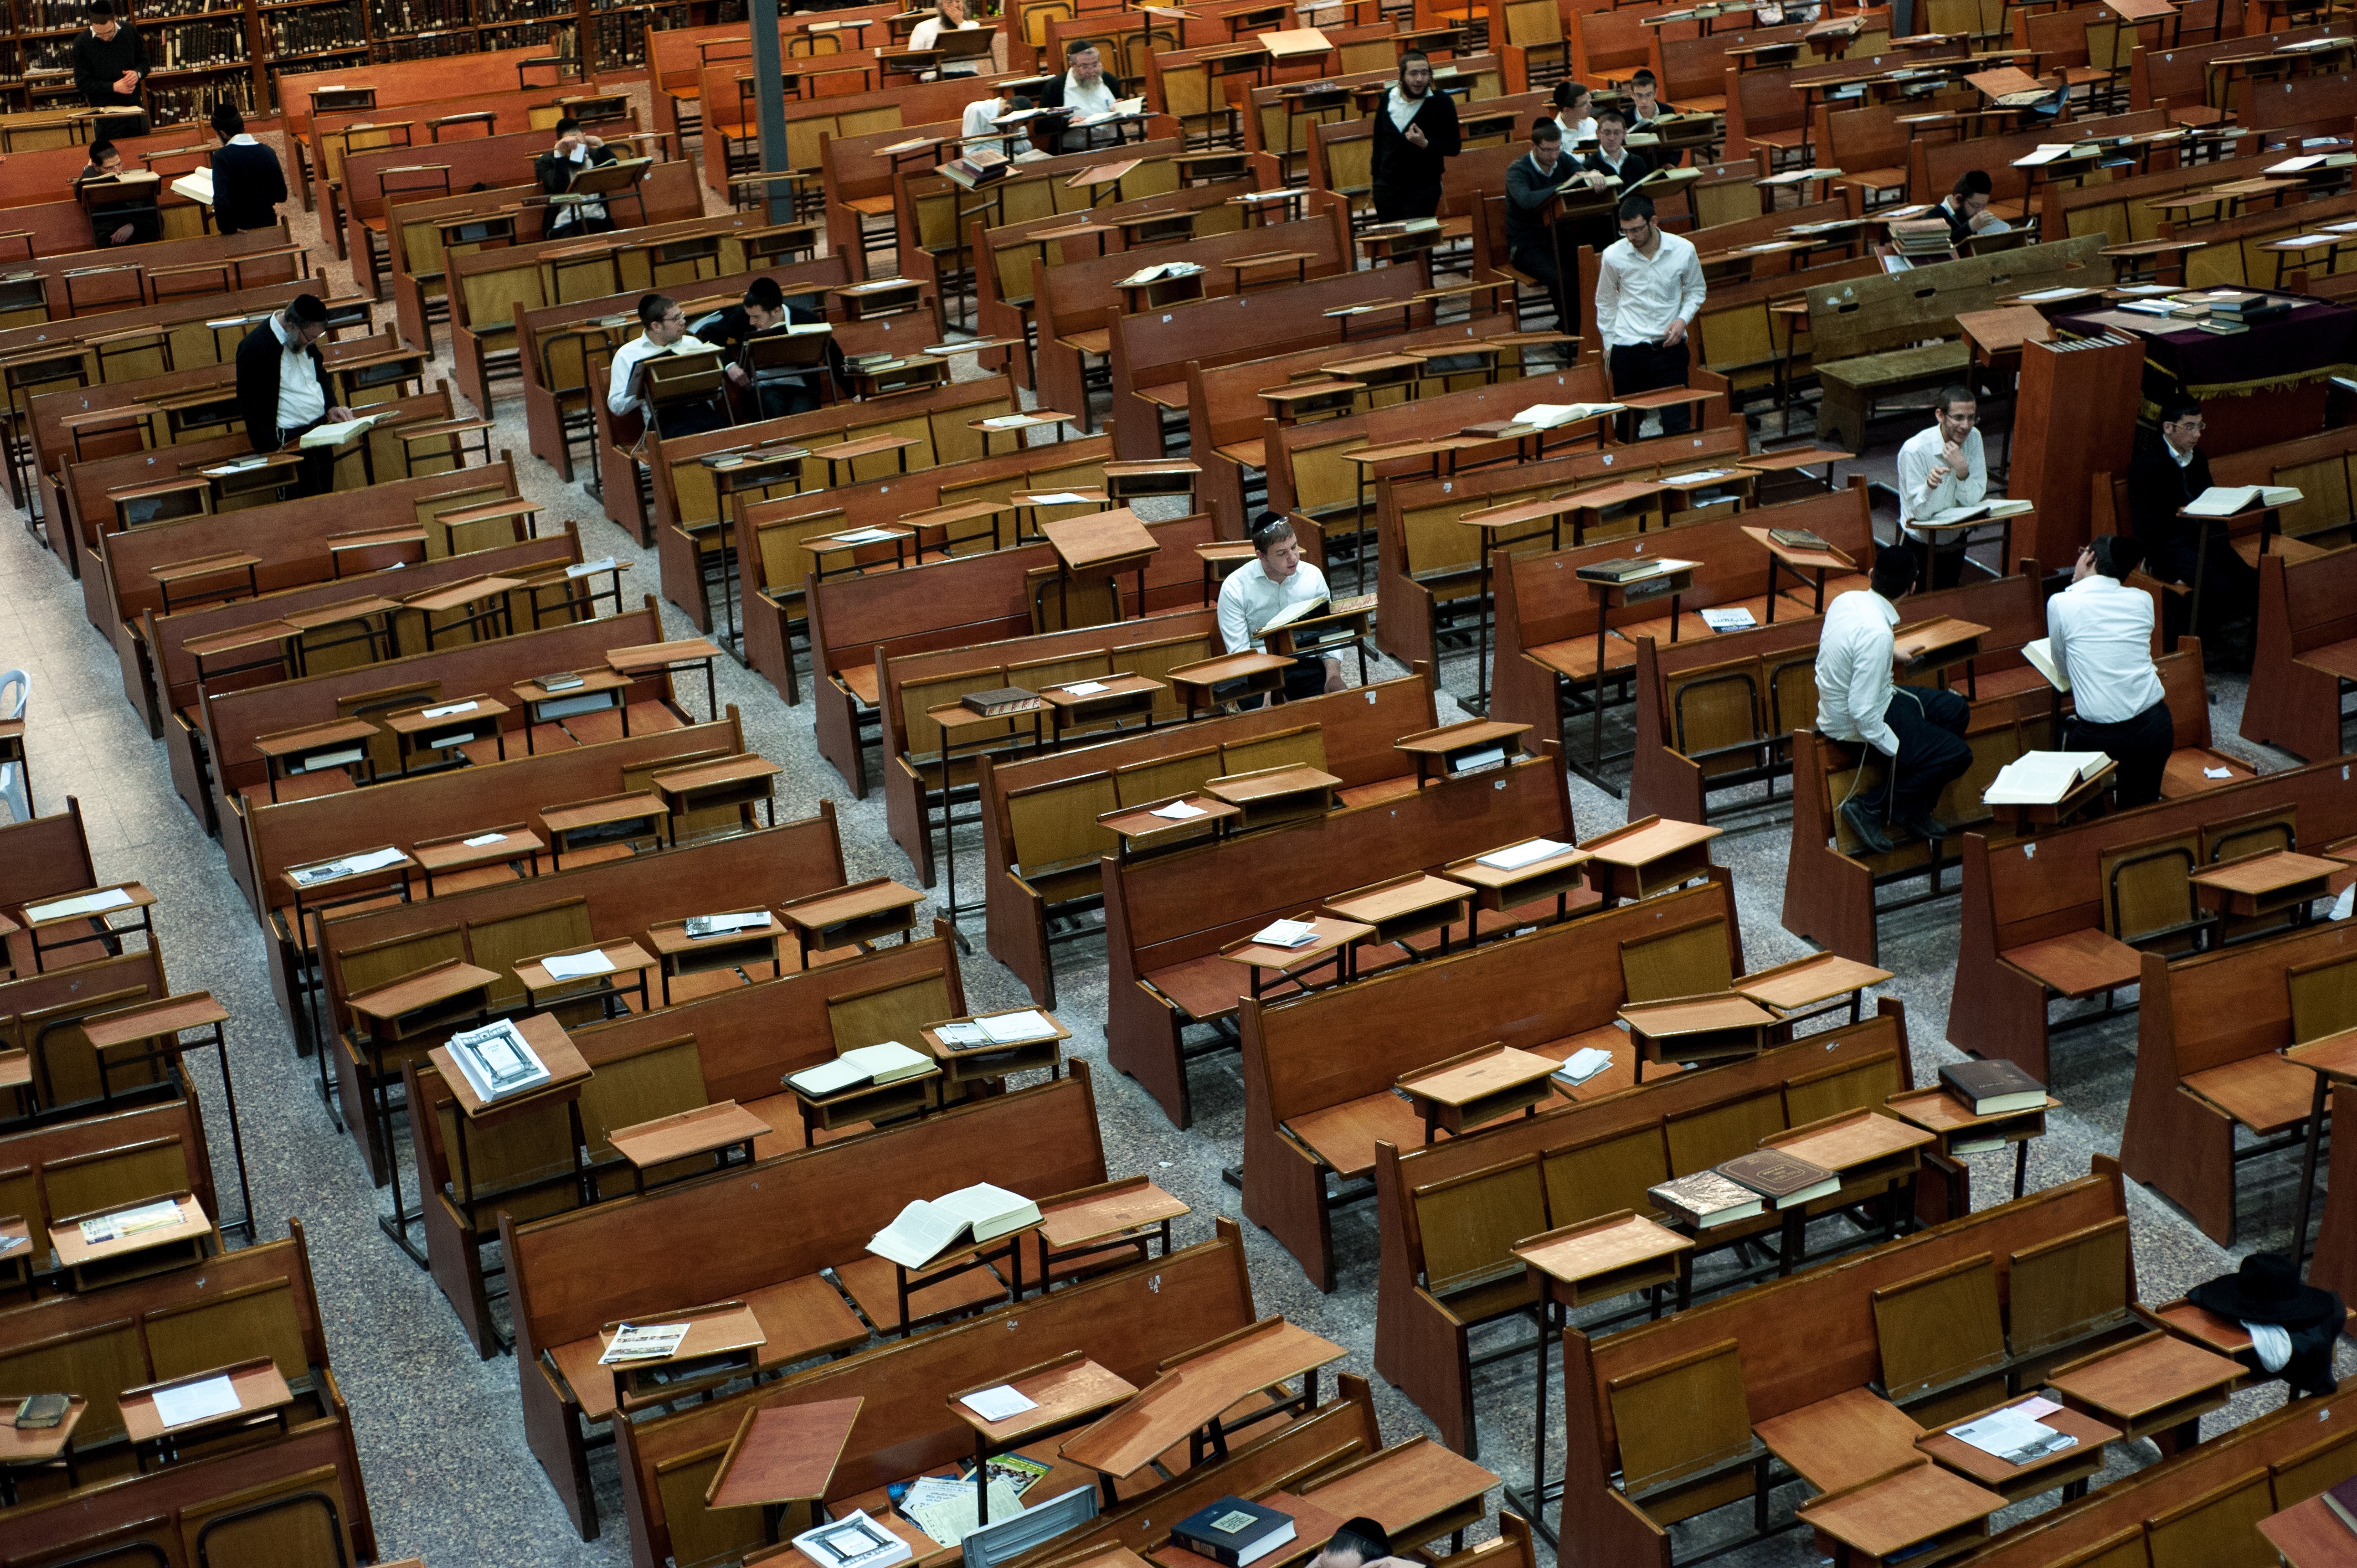
city, suburb, screenshot, neighbourhood, aerial photography, urban area, residential area, human settlement